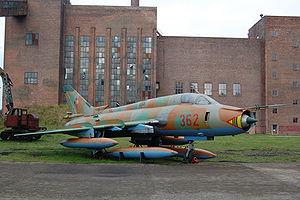
La Luftstreitkräfte / Luftverteidigung était la force aérienne de l'Allemagne de l'Est jusqu'en 1990, date de sa réunification avec l'Allemagne de l'Ouest. Ce fut l'une des quatre branches militaires de la Nationale Volksarmee avec la Landstreitkräfte der NVA, la Volksmarine, et les troupes frontalières.